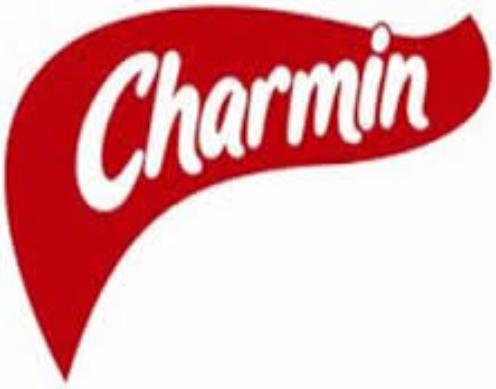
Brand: Charmin
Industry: Food